The Monastery's Hunter (1953 film)

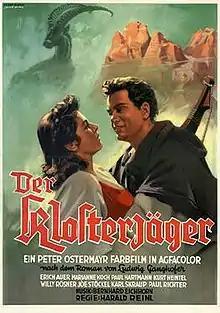

The Monastery's Hunter is a 1953 West German historical drama film directed by Harald Reinl and starring Erich Auer, Marianne Koch and Paul Hartmann. It is based on the 1892 novel of the same title by Ludwig Ganghofer which had previously been made into a 1920 silent film and a 1935 sound film.